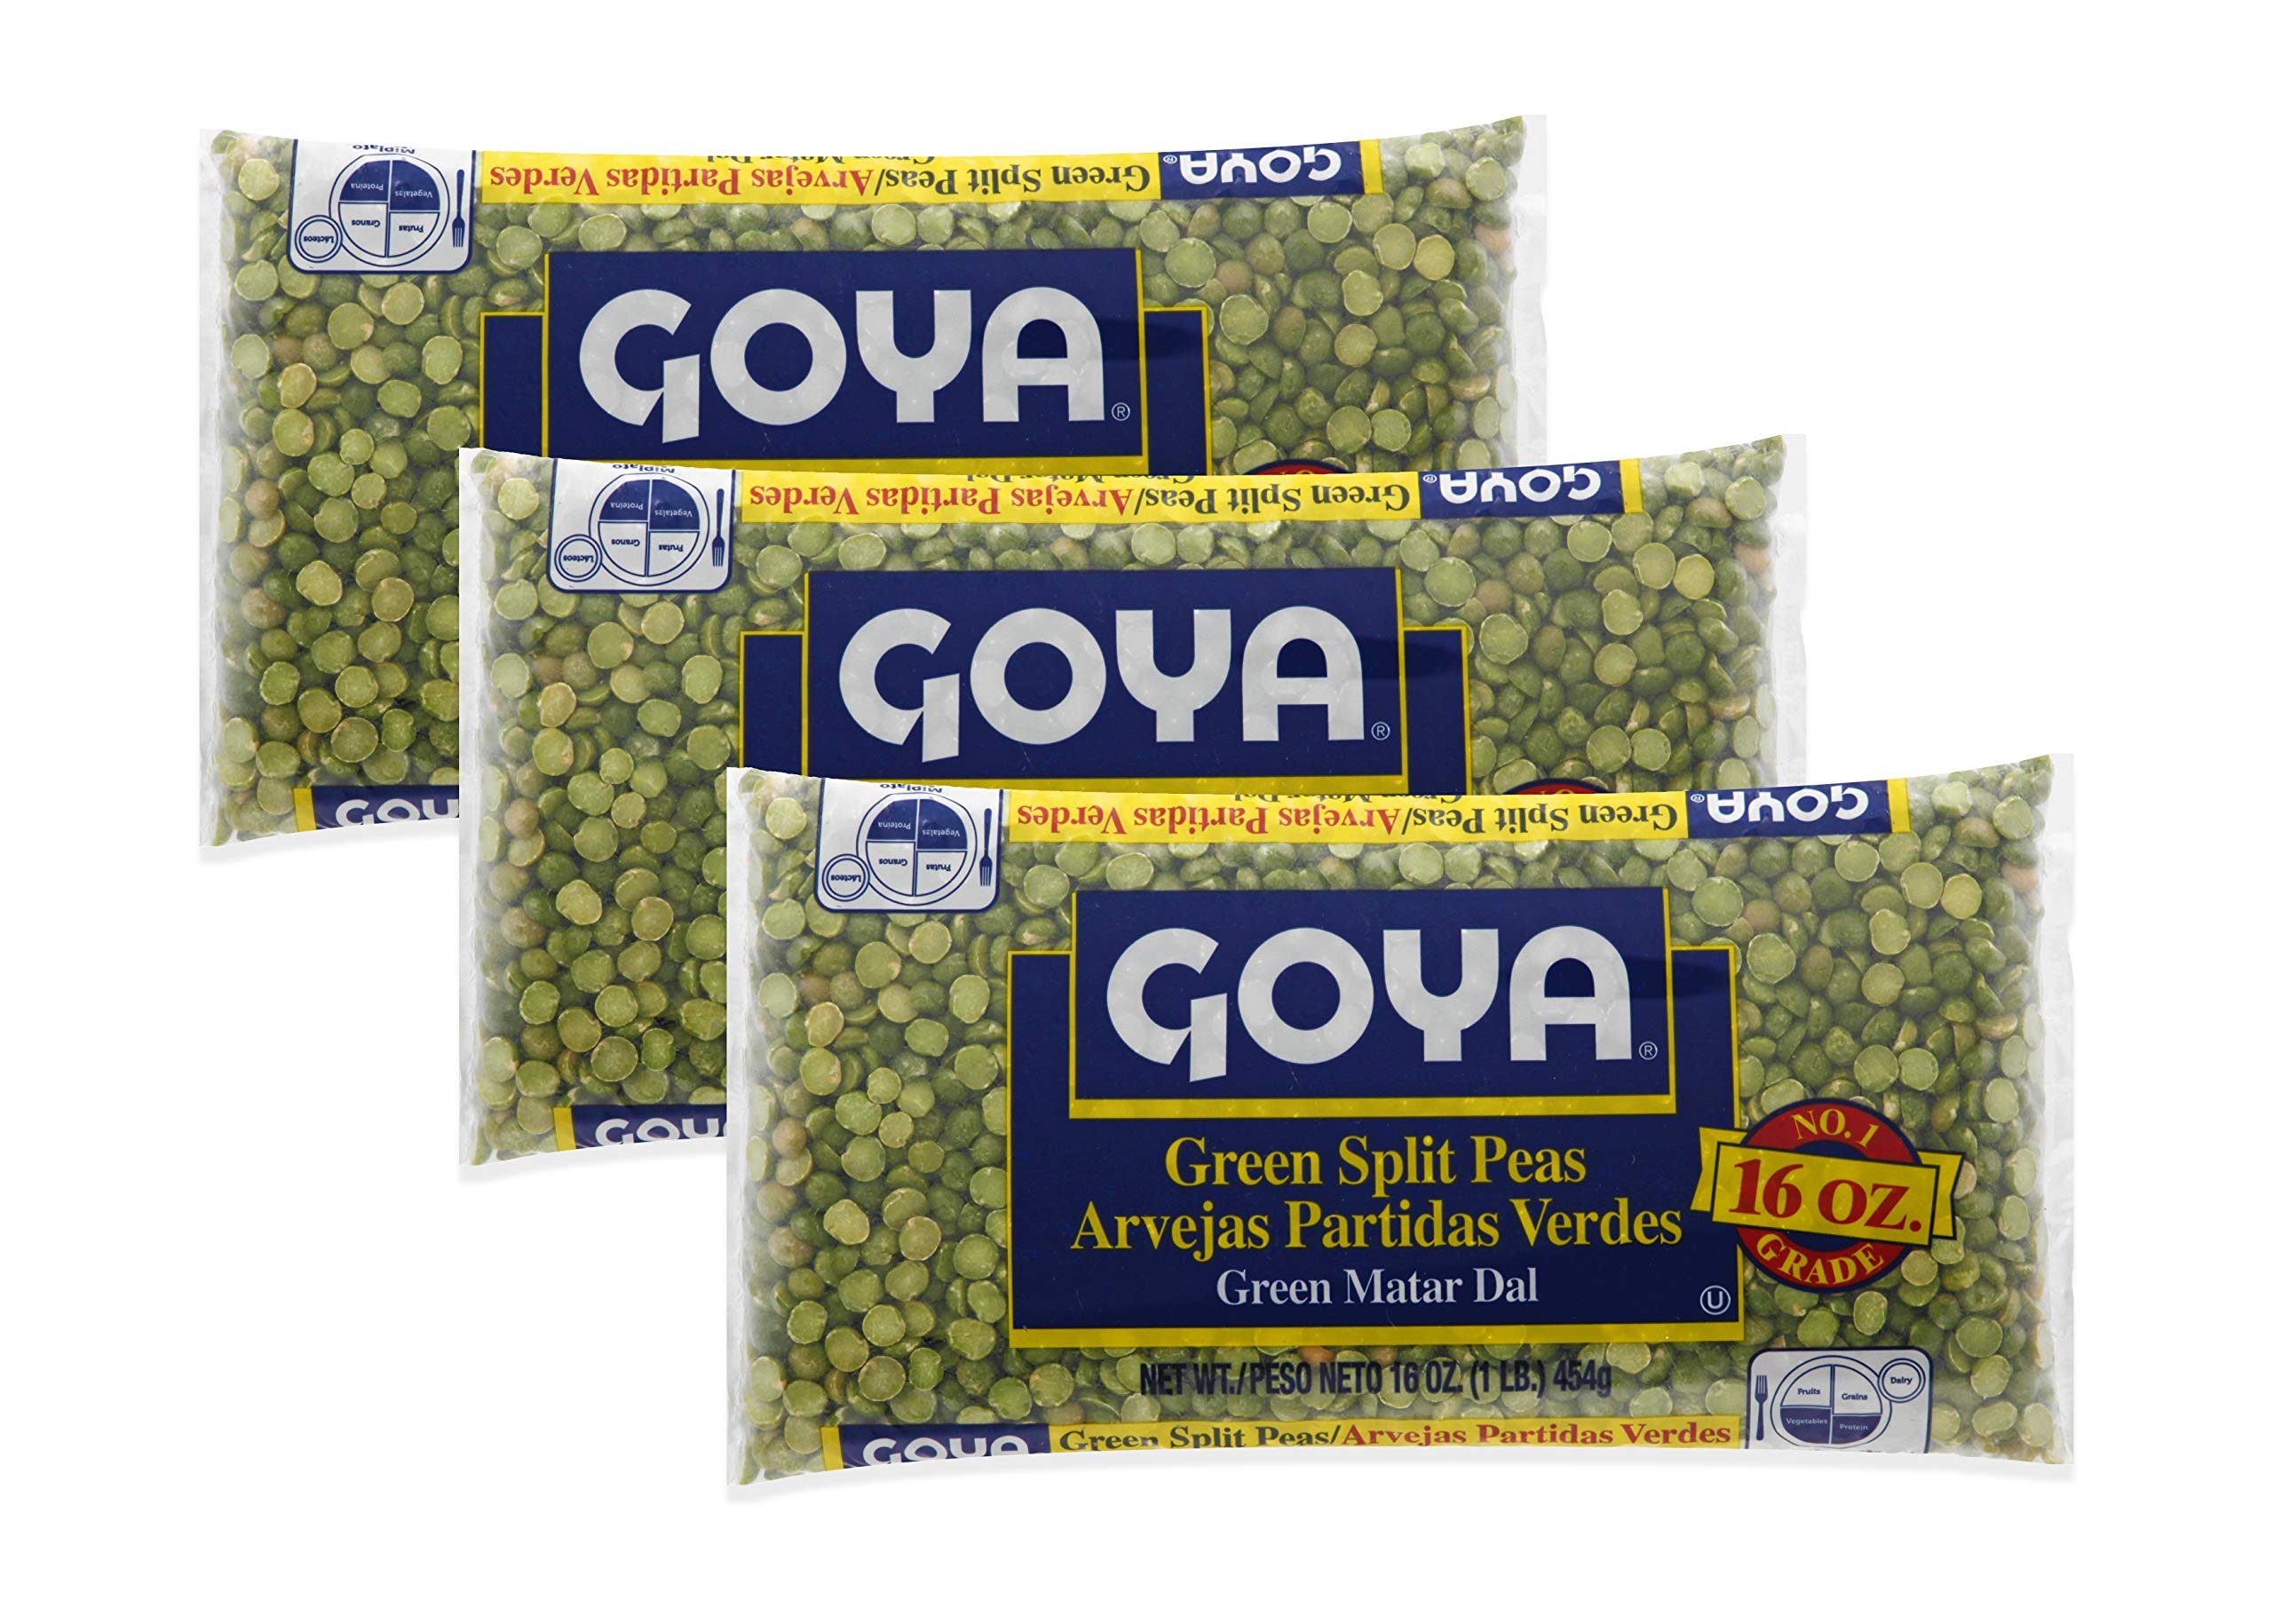
Item Name: Goya Pea Split Green
Value: 48.0
Unit: Ounce

Price: 2.695